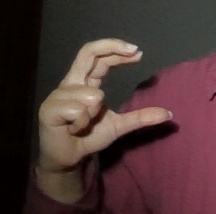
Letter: thal